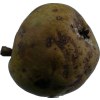
Label: pear